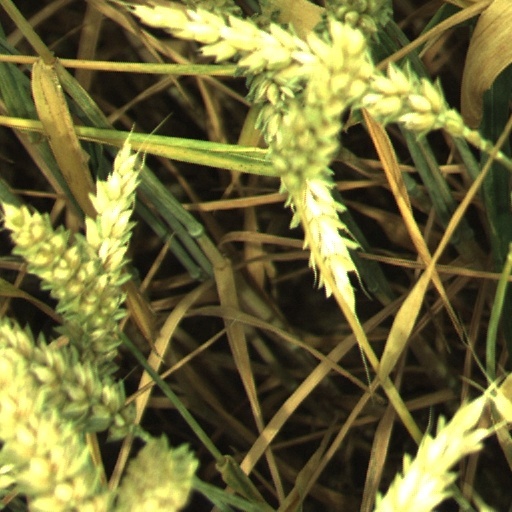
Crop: wheat